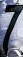
Number: 7